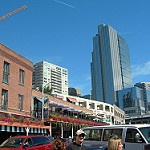
Label: buildings